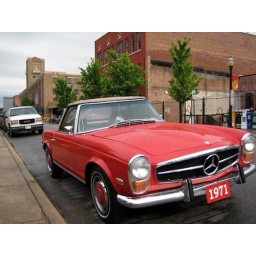
taken in the river market district of little rock, arkansas